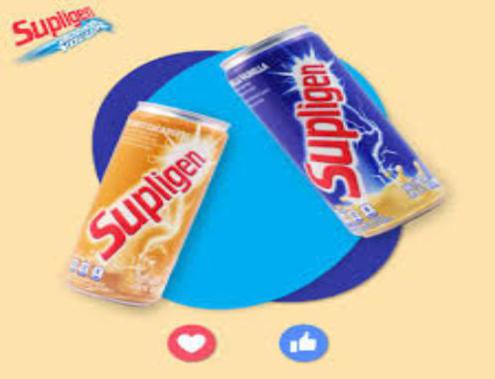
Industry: Food